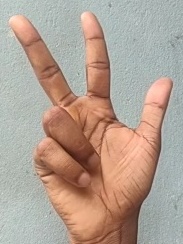
ASL sign: 3